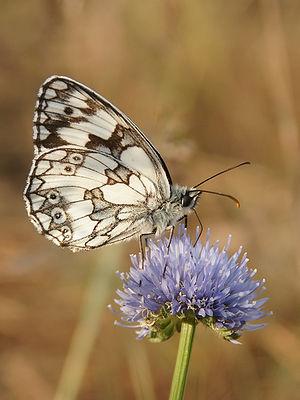
Demi-deuil (Melanargia galathea)